Battle of Hormozdgan

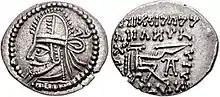
Coin of Artabanus IV

According to al-Tabari, whose work was probably based on Sasanian sources, Ardashir I and Artabanus IV agreed to meet in Hormozdgan at the end of the month of Mihr (April). Nonetheless, Ardashir I went to the place before due time to occupy an advantageous spot on the plain. There he dug out a ditch to defend himself and his forces. He also took over a spring at the place. Ardashir I's forces numbered 10,000 cavalry, with some of them wearing flexible chain armor akin to that of the Romans. Artabanus IV led a greater number of soldiers, who, however, were less disposed, due to wearing the inconvenient lamellar armor. Ardashir I's son and heir, Shapur, as portrayed in the Sasanian rock reliefs, also took part in the battle. The battle was fought on 28 April 224, with Artabanus IV being defeated and killed, marking the end of the Arsacid era and the start of 427-years of Sasanian rule.